Las Saetas

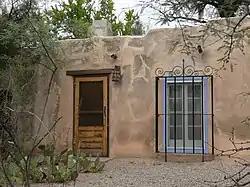
The building in 2013

Las Saetas is one of the great examples of Pueblo Revival architecture in the American Southwest. Rebuilt in 1935 from the ruins of the 1873 Post Traders Store the design-build project was led by Dutch-born artist Charles Bolsius, with Nan and Pete Bolsius. The project included hand-carved doors, exposed beams, carved corbels, adobe fireplaces, hand-hammered tin, and a heightened sense of romanticism. The property and its transformation over a 150-year-span reflect the changing culture and economic milieu of Southern Arizona and the American West.